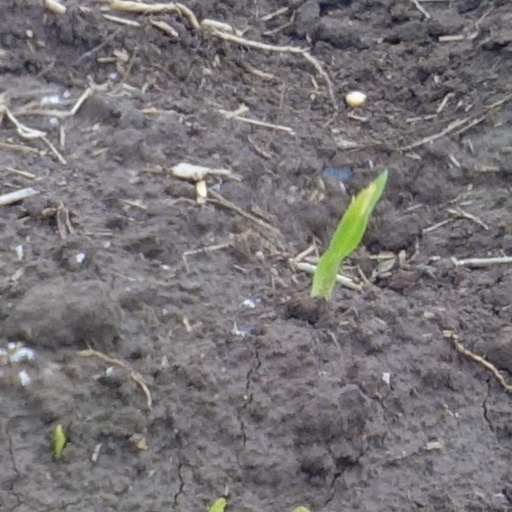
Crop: wheat